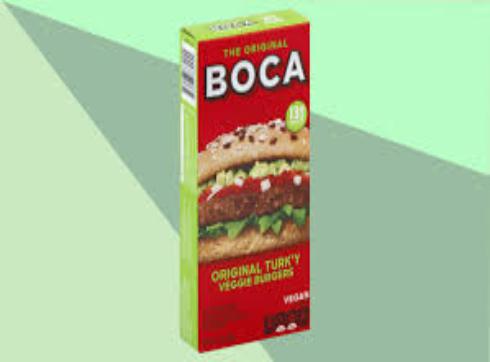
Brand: Boca Burger
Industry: Food